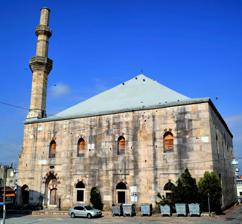
Building: Çelebi Sultan Mehmed Mosque
Country: Greece
Year built: 1420
Ottoman mosque in Didymoteicho, Greece Çelebi Sultan Mehmed Mosque Τέμενος Μεχμέτ Α' (Greek) Çelebi Sultan Mehmed Camii (Turkish) A view of the Çelebi Sultan Mehmed Mosque (2010) 41°20′56″N 26°29′38″E / 41.3490°N 26.4939°E / 41.3490; 26.4939 Location Didymoteicho , Greece Designer Ivaz ibn Bayezid Type Mosque Beginning date late 14th century Completion date 1420 ; 605 years ago ( 1420 ) The Çelebi Sultan Mehmed Mosque ( Turkish : Çelebi Sultan Mehmed Camii ; Greek : Τέμενος Μεχμέτ Α' ), also known as the Bayezid Mosque (Τέμενος Βαγιαζήτ) and the Great Mosque ( Turkish : Büyük Camii or Ulu Camii ), is an early 15th-century Ottoman mosque in Didymoteicho , East Macedonia and Thrace , in the far northeast of Greece . Construction The 17th-century Ottoman traveller Evliya Çelebi records that the mosque was begun under Sultan Bayezid I (r. 1389–1402), but after his death at the Battle of Ankara and the turmoil that followed, it was interrupted. Construction was taken up again under Sultan Mehmed I (r. 1413–1421), and the mosque was completed and inaugurated in March 1420, as recorded in the inscription above the main entrance. A second inscription over a side-entrance records the name of the architect Ivaz ibn Bayezid, the builder (donor) Dogan ibn Abdullah and the local qadi , Seyid Ali, who supervised construction. Structure The mosque is a square structure, approximately 30–32 m on each side, including the walls. The mosque is built with cast stone technique and faced with limestone ashlar blocks, and its external walls are ca. 2.2–2.7 m thick. There are two rows of windows, one at floor level and one above. The main entrance is on the south side, and secondary doors are on the eastern and western sides. The inner wooden roof with the interior dome From its layout, the building was apparently originally designed to be crowned by two large domes on the entrance axis, flanked by two smaller ones, while provision was made for addition of a portico surmounted by three smaller domes. The original design was abandoned and was replaced by a lead-covered wooden roof in the shape of a four-sided pyramid, which survives to this day. An interior roof of veneered wooden planks with a cupola, suspended below the actual roof, was added in the 17th century. The interior space is divided by four square-piers into a central square, which served as the main prayer area, and four elongated spaces around it. The mihrab is located on the southern wall, with a fresco depicting a heavenly city above it. The other walls are decorated with quotes from the Quran , prayers and invocations. The minaret is located on the south-eastern corner. Its upper portion was demolished in 1912, during the Bulgarian occupation in the First Balkan War , when it was converted into a church dedicated to Saint George , but rebuilt in 1913 when the Turks recovered the town. A second balcony was added to the minaret at that time. Importance and preservation The main entrance of the mosque The mosque is considered by Greek government officials one of the most important Muslim monuments, not only in Greece, but in all of Europe, as being one of the oldest mosques on European ground. It has been a protected monument since 1946. The early 15th-century oak roof constitutes "one of the most important wooden monuments in the world" according to A. Bakirtzis, author of a study on Ottoman architecture in Greece. The original lead sheathing was removed in the Second World War , and was replaced post-war first with sheet-metal covers, and later again with lead ones. These were removed in 1998 for repairs to the roof, but work stalled, and the roof was covered by a protective membrane instead, but this was torn in 2008, when a piece of the minaret fell on it. The structure remained in urgent need of repair, and was considered particularly endangered by a possible earthquake. Finally, on 23 November 2010, the Central Archaeological Council decided on the resumption of restoration work, which is to be funded by national sources as well as using EU funding programmes. In the early hours of 22 March 2017, during the course of restoration work on the roof, the mosque caught fire. The fire was extinguished after a few hours, but the entire roof was destroyed; damage to the interior and the walls remains unknown. See also List of former mosques in Greece List of mosques in Greece References